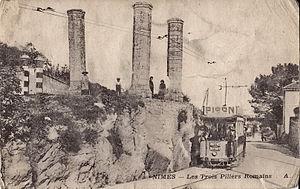
Carte postale ancienne éditée par A. :NÎMES - Les Trois Pilliers Romains
Le réseau de tramway de Nîmes a été mis en service en 1880. Le dernier tramway a circulé en juillet 1951.